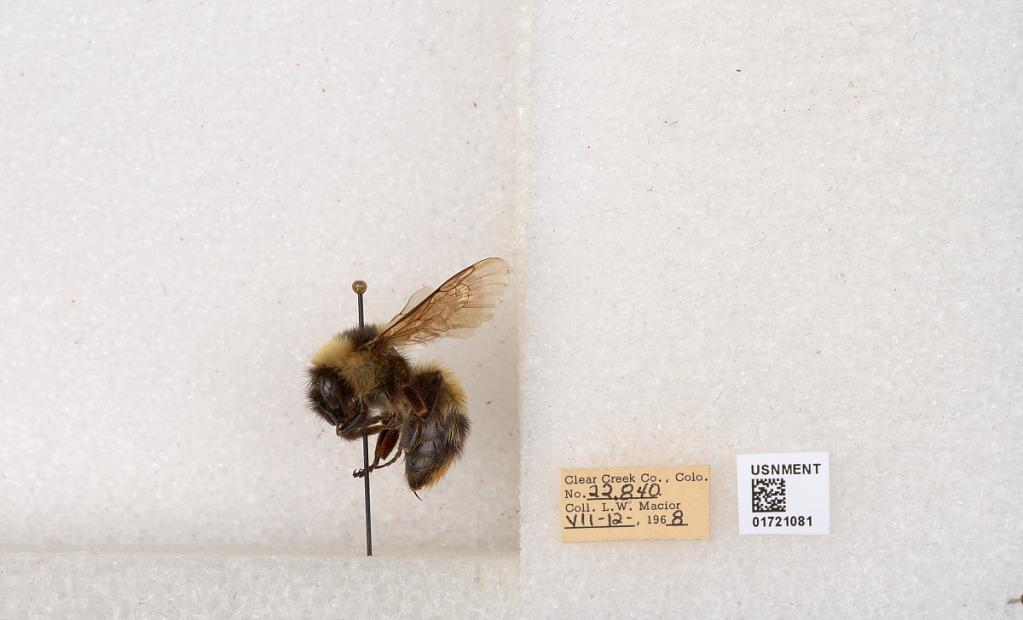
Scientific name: Bombus kirbyellus
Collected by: L. Macior
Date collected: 1968-7-12
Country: United States
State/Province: Colorado
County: Clear Creek
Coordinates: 39.6891, -105.644